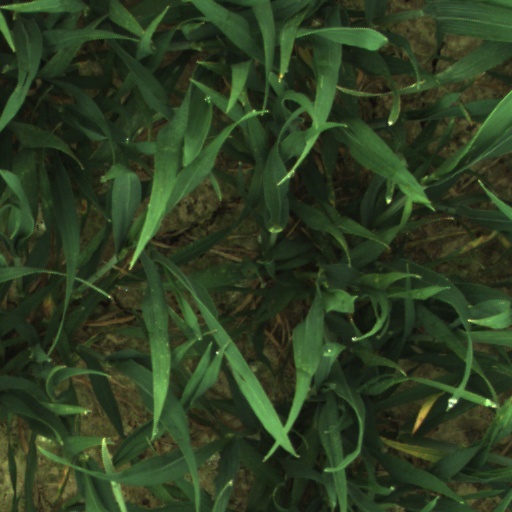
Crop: wheat